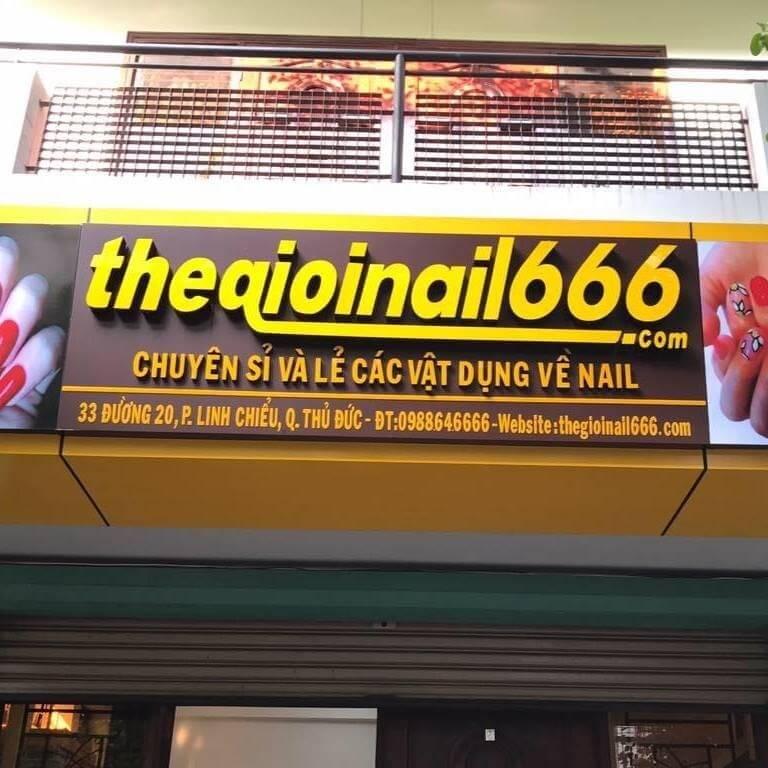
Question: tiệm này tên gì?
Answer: tiệm thên thegioinail666. com